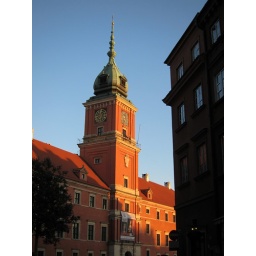
The old clock tower in the palace